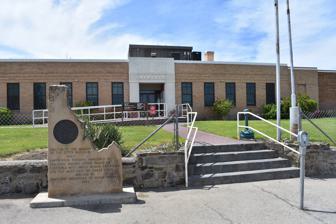
Building: Owyhee County Courthouse
Country: United States of America
Year built: 1936
United States historic place Owyhee County Courthouse U.S. National Register of Historic Places The Owyhee County Courthouse in 2019 Show map of Idaho Show map of the United States Location 20381 State Highway 78, Murphy, Idaho Coordinates 43°13′01″N 116°33′01″W / 43.21694°N 116.55028°W / 43.21694; -116.55028 ( Owyhee County Courthouse ) Area less than one acre Built 1936 ( 1936 ) Architect Tourtellotte & Hummel Architectural style Modern Movement, Art deco MPS Tourtellotte and Hummel Architecture TR NRHP reference No. 82000357 Added to NRHP November 17, 1982 The Owyhee County Courthouse in Murphy , Idaho , is a 1-story Art Deco building designed by Tourtellotte & Hummel and constructed in 1936. The brick building features a prominent entry with fluted pilasters on either side of a square arch, with foliated sunburst panels that frame an entablature of floral, triangular, and wavelet designs. A panel above the entry reads, "Owyhee County Courthouse." The building was added to the National Register of Historic Places in 1982. History Owyhee County was organized in Idaho Territory in 1863, and the county seat was first at Ruby City (1863-1867), then at Silver City (1867-1934), and in 1934 voters moved the county seat to Murphy. The Idaho State Legislature ratified the move in 1999, officially changing the Idaho Code to reflect the relocation from Silver City to Murphy. In 1936 the county built a new courthouse on what was then a section of State Highway 45, now State Highway 78, at Murphy. A dancehall had been the temporary courthouse, and it burned in 1939. The Owyhee County Courthouse was renovated and expanded in 1973, with 1-story brick additions at either end of the original structure. The only parking meter in Owyhee County was installed at the courthouse in the early 1950s. See also Gem County Courthouse References